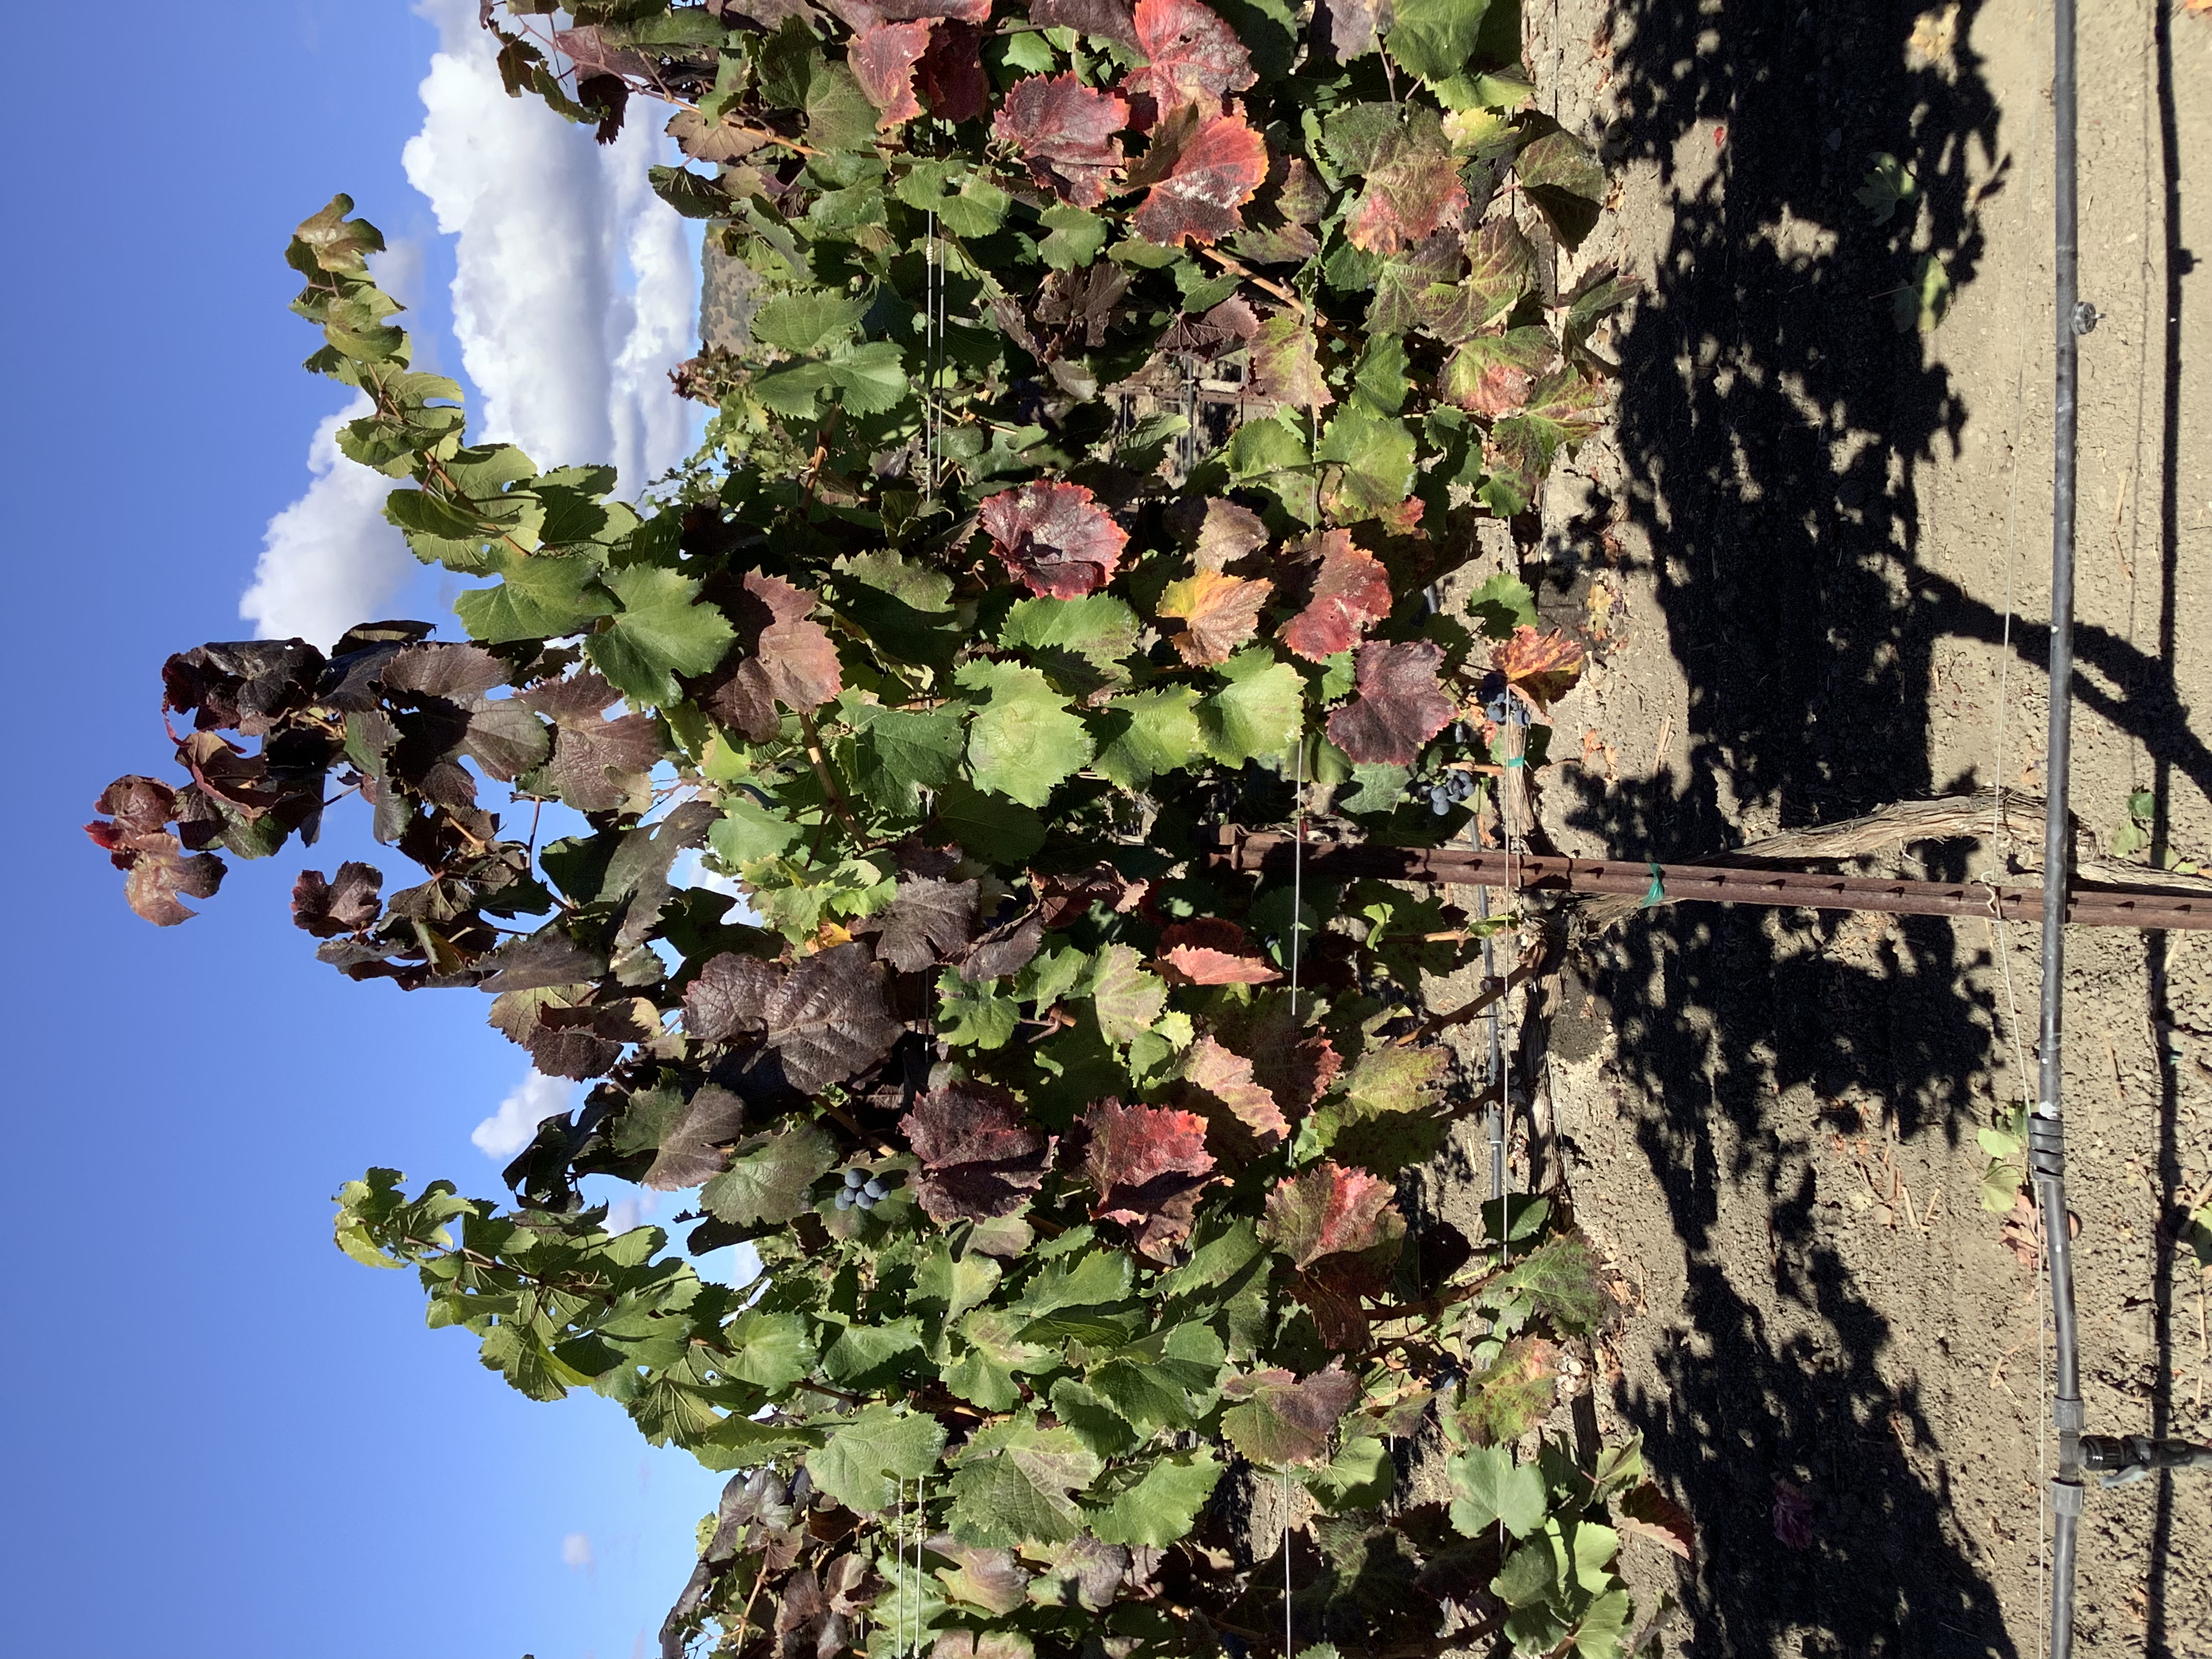
Label: Red Blotch